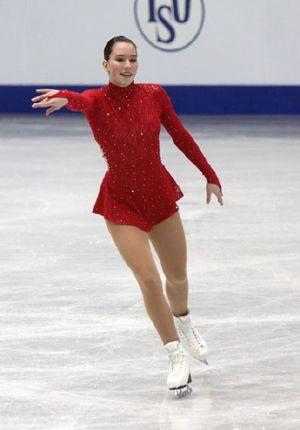
Sarah Hecken, est une patineuse artistique allemande. Elle est quadruple championne d'Allemagne